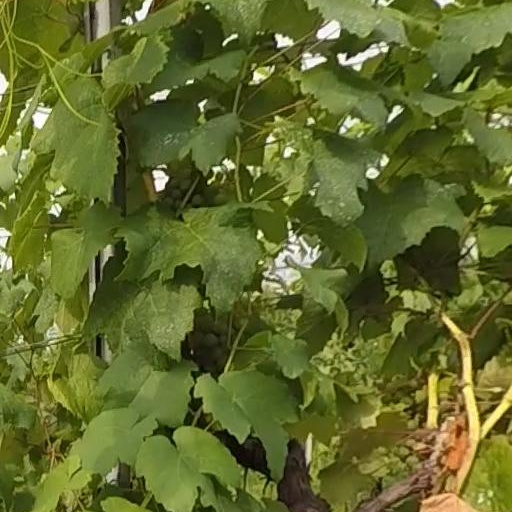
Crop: grape